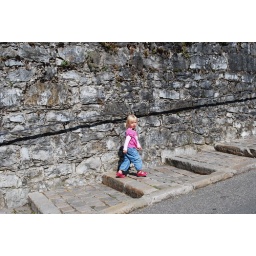
Scarlett walking up a very steep hill in Yvoire.